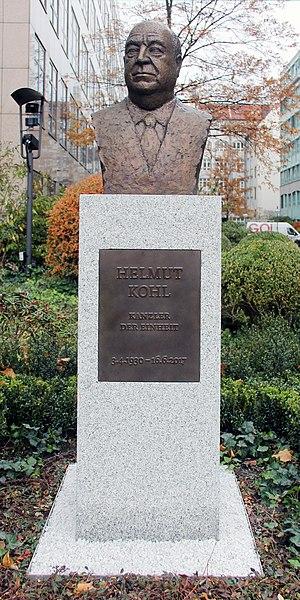
Helmut Josef Michael Kohl [ˈhɛlmuːt ˈjoːzɛf ˈmɪçaːʔeːl ˈkoːl], né le 3 avril 1930 à Ludwigshafen et mort le 16 juin 2017 dans la même ville, est un homme d'État ouest-allemand puis allemand, membre de l'Union chrétienne-démocrate d'Allemagne.